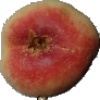
Label: peach_flat